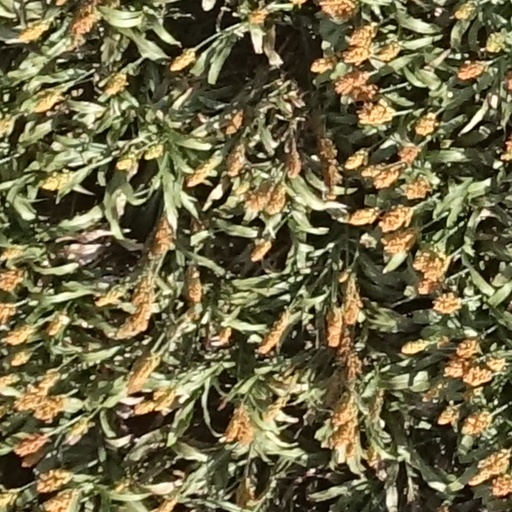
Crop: sorghum